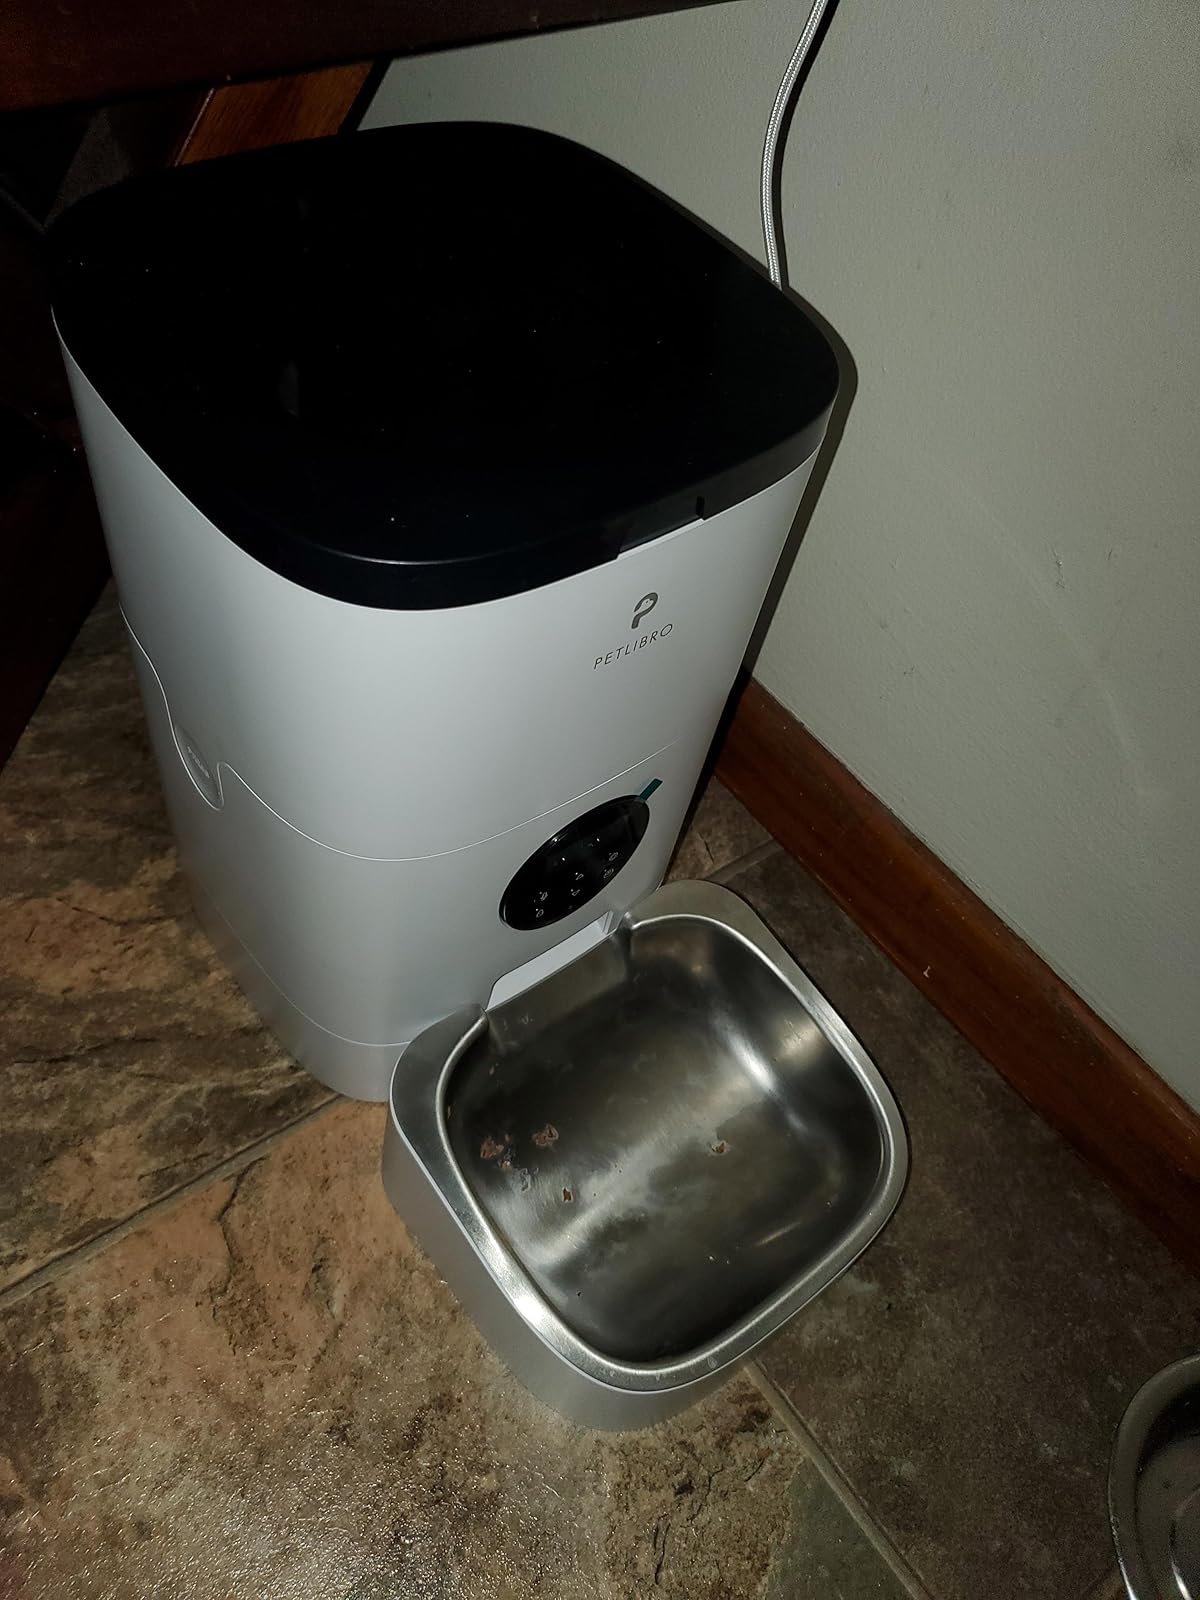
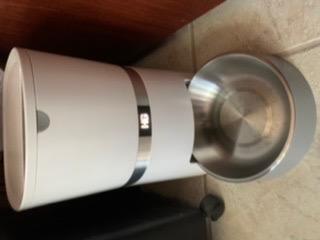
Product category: items_feeder
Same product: no